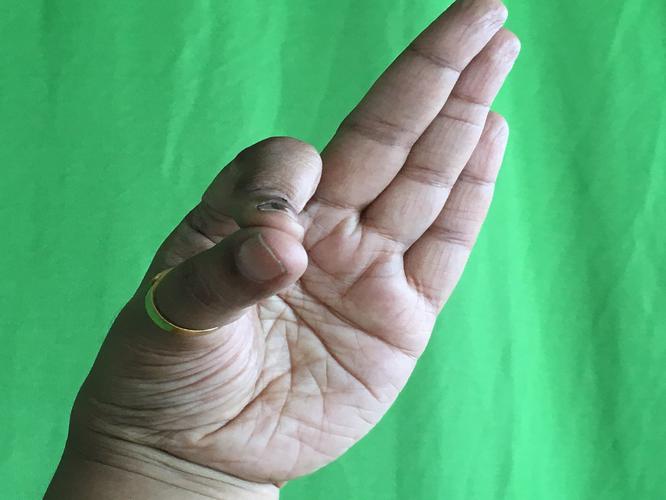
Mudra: Aralam
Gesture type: single_hand